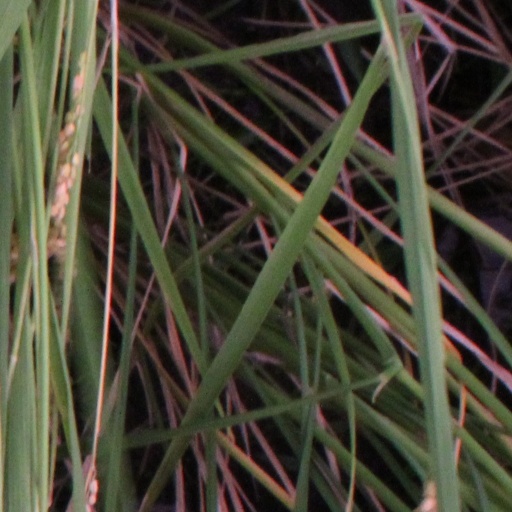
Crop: rice